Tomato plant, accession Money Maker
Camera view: vertical (180 deg); turntable rotation: 60 degrees
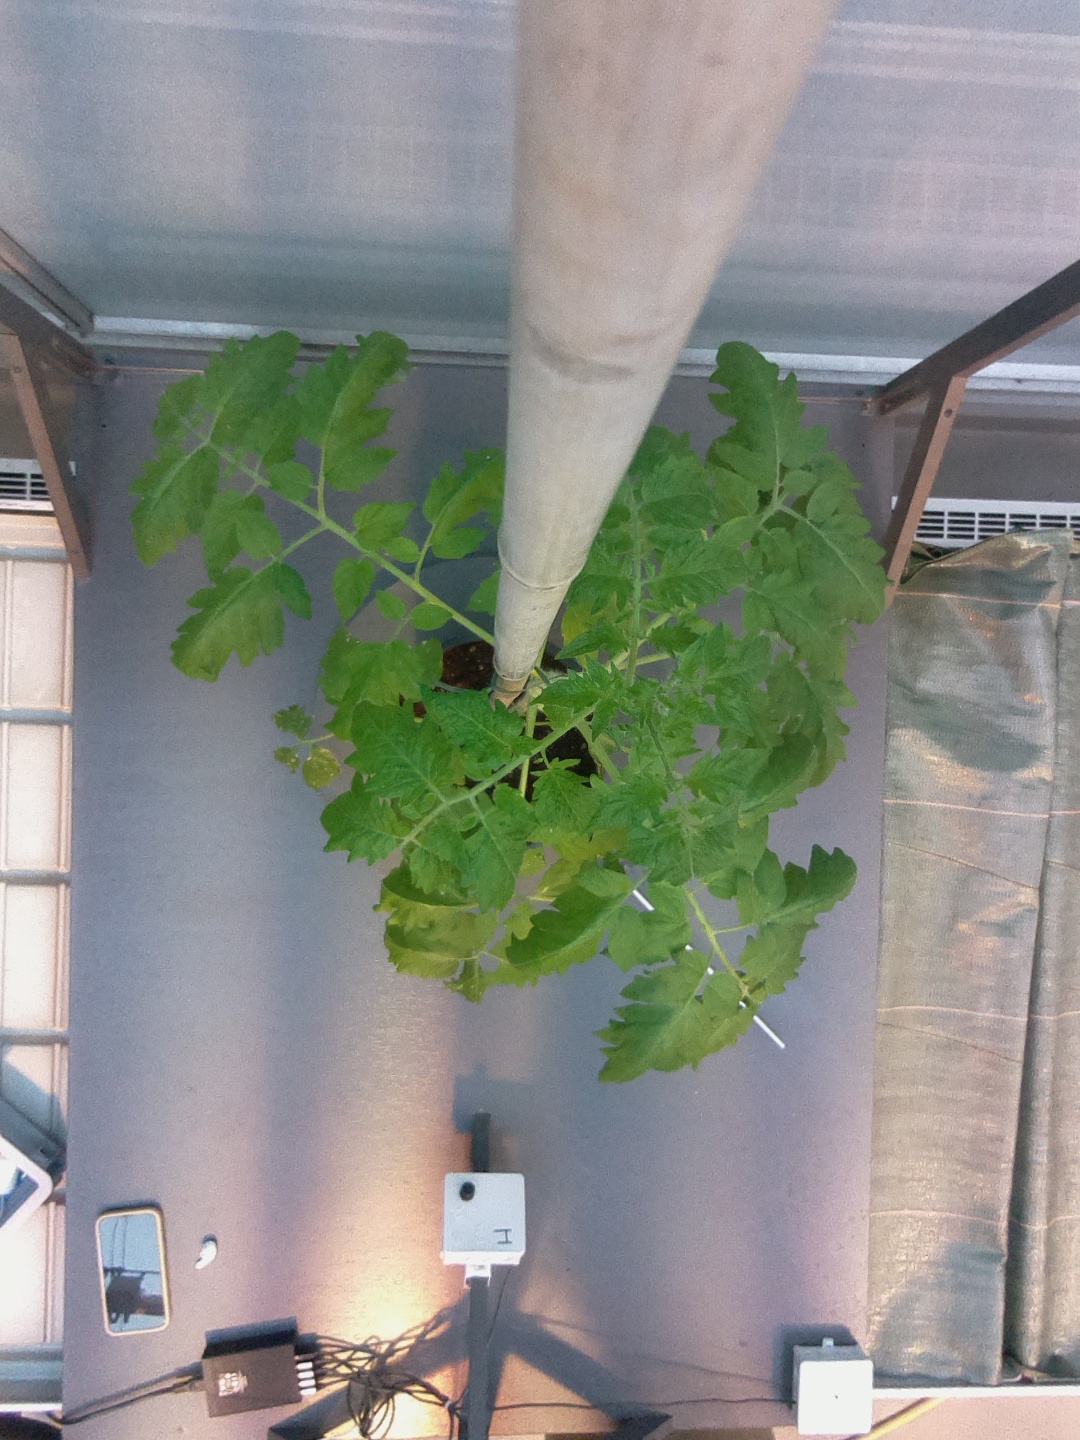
BBCH growth stage 53: 3 inflorescences visible